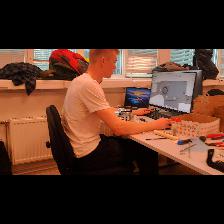
Label: Human